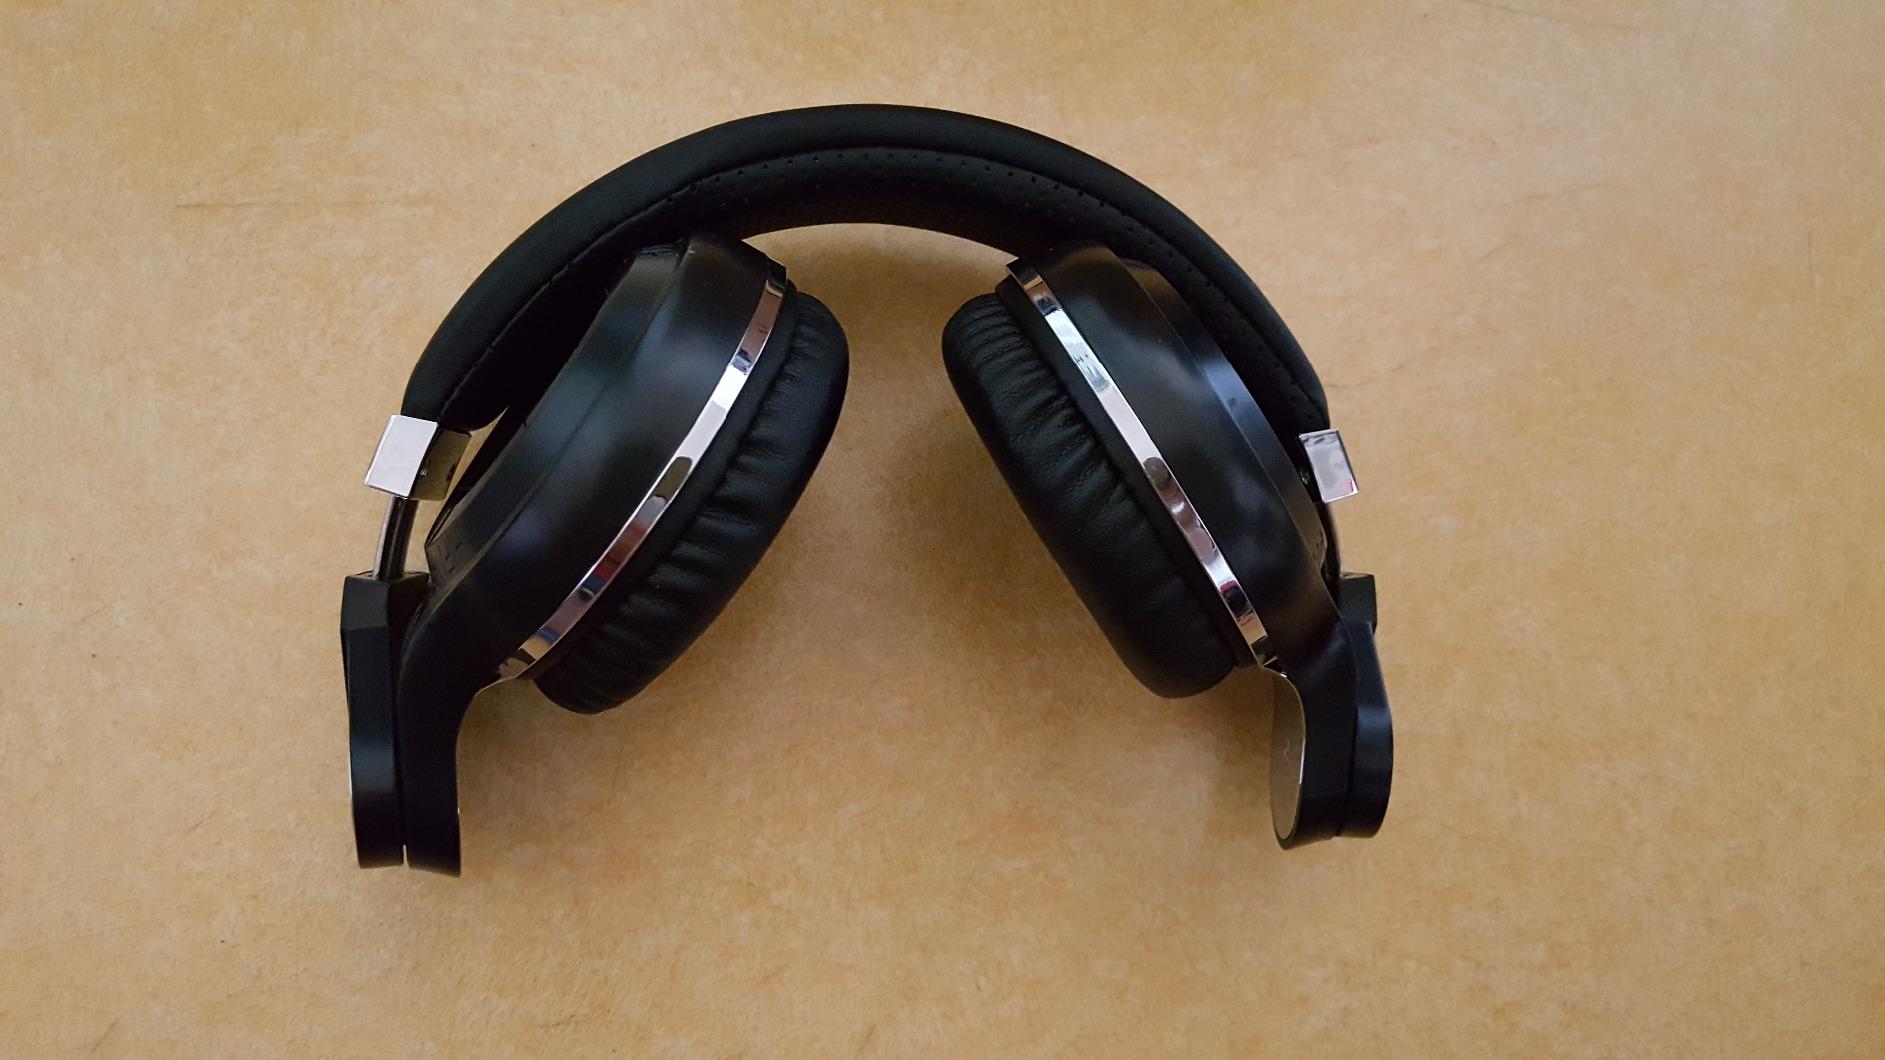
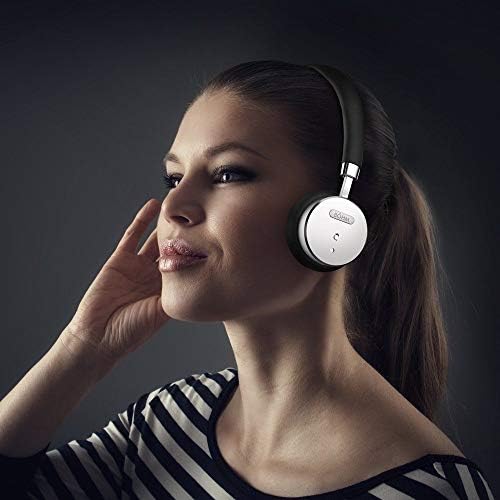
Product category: headphones
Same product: no